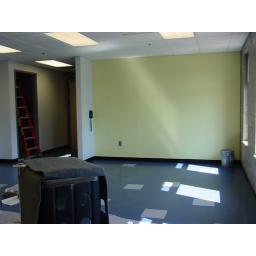
I believe we are going to have a couch and cozy chairs against this wall